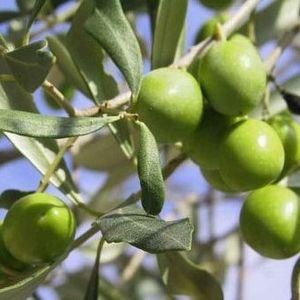
Olives
La bouteillan est une variété d'olive originaire d'Aups en Provence.